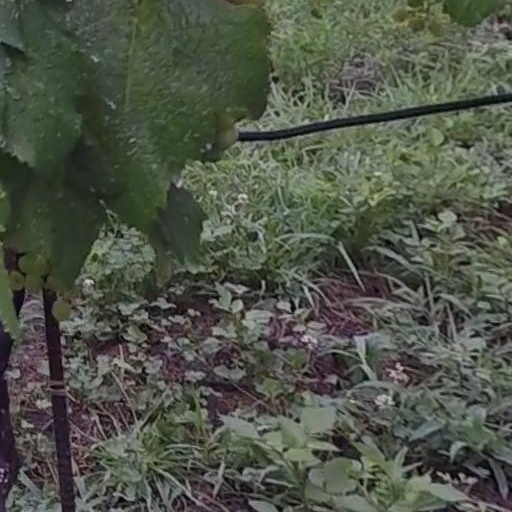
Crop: grape